Larry (cat)

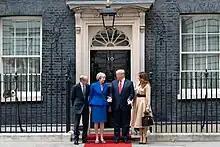
Larry (left) lies on the window of 10 Downing Street, during the visit of US President Donald Trump

In August 2016 Alistair Graham, former chairman of the Committee on Standards in Public Life, responded to controversy over favouritism in Cameron's Dissolution Honours List by joking that he was "surprised Larry the cat didn't get one". In June 2019, in what was described in the press as a photobombing, Larry could be seen on the window ledge outside 10 Downing street as Theresa May and her husband Philip May posed with US President Donald Trump and First Lady Melania Trump at the start of Trump's state visit to the UK; he later sheltered from the rain under Trump's presidential state car and was coaxed out only after some time.